Dexter's Laboratory

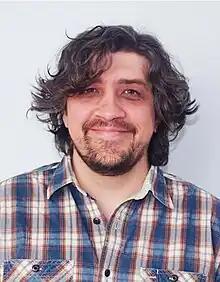
Craig McCracken, Tartakovsky's classmate at CalArts, helped him develop "Dexter's Laboratory" while McCracken worked on his own series, "The Powerpuff Girls".

Tartakovsky's former classmates McCracken and Rudish helped him design "Changes". This pilot was revised to create a second cut, as Tartakovsky felt utterly dissatisfied with the score, the sound effects, and the entire second half, which he chose to redo entirely. After seeing the revision, producer Fred Seibert felt convinced that the concept for "Dexter's Laboratory" could be successful. Soon afterward, Tartakovsky helped McCracken create his own short film for "World Premiere Toons", which would eventually become the basis for "The Powerpuff Girls". After finishing McCracken's project, the group proceeded to work on a second short film for "Dexter's Laboratory", titled "The Big Sister". At the time, Tartakovsky was still not anticipating a series greenlight for "Dexter's Laboratory". He went on to reminisce that, in those days, he was simply having fun working on short films with his friends. Tartakovsky and McCracken, who had been roommates shortly after college, went on to become regular collaborators on each other's series. Animation historian David Perlmutter noted a symbiosis between the two men, which he felt led to stylistic similarities between "Dexter's Laboratory" and "The Powerpuff Girls".